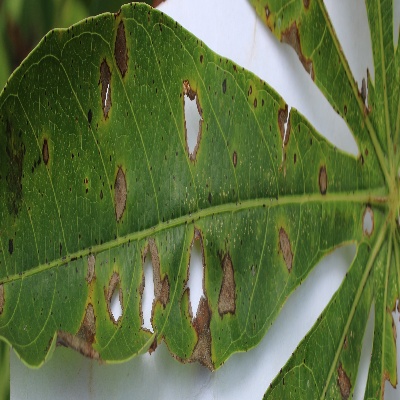
Crop: Cassava
Condition: brown spot